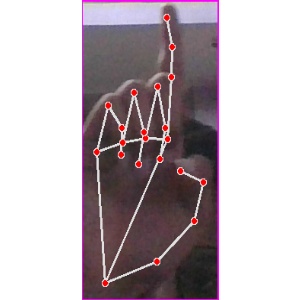
अक्षर: क